Hokkaido Archaeological Operations Center

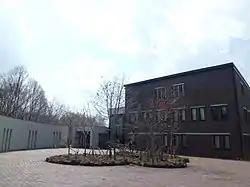

opened in Ebetsu, Hokkaidō, Japan in 1999. Its aim is to protect, preserve, and utilize buried cultural properties.